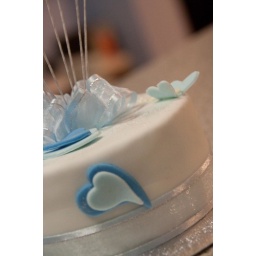
This was the top tier of the cake stand with lots of little cup cakes underneath